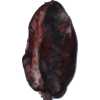
Label: carambola